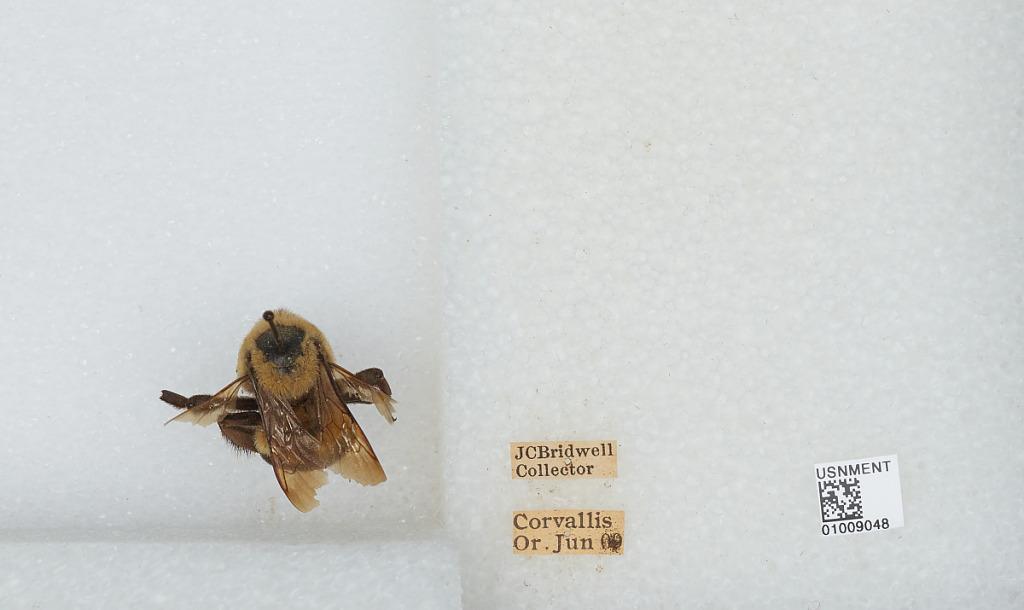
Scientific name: Bombus (Separatobombus) griseocollis (De Geer)
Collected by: J. Bridwell
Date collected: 1909-6-
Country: United States
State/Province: Oregon
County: Benton
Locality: Corvallis
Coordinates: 44.5667, -123.283